Balquhain

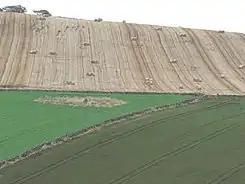
The circle in fields

Balquhain is a ruined recumbent stone circle from Inverurie in Scotland, with views to Mither Tap. Over seventy of these circles are found in lowland Aberdeenshire. Balquhain stands in farmland and has a recumbent weighing over 10 tonnes. It has been visited by Richard Bradley, Alexander Thom and Fred Coles. It is a scheduled monument.